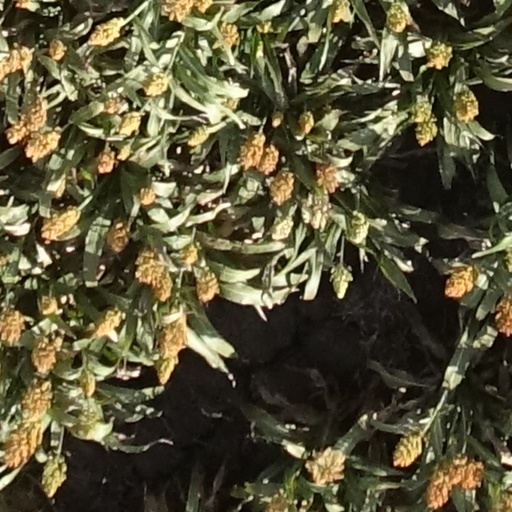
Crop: sorghum